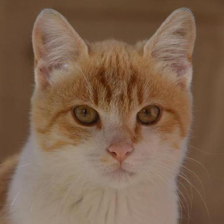
Label: animals